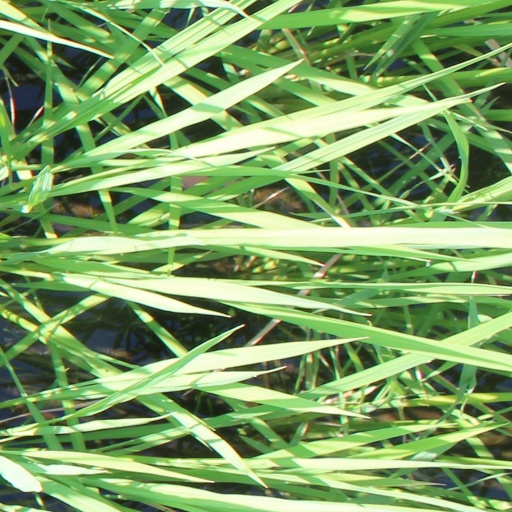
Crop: rice